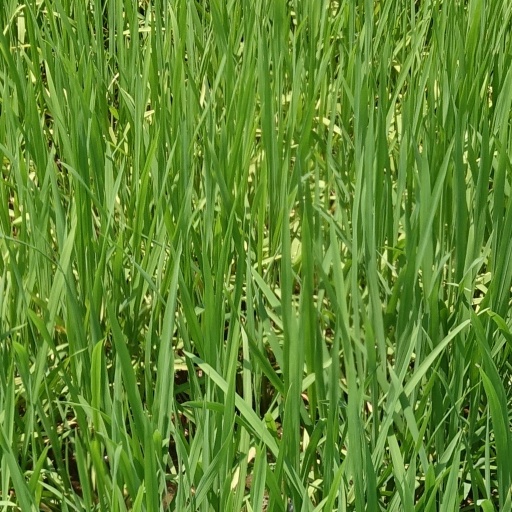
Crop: rice